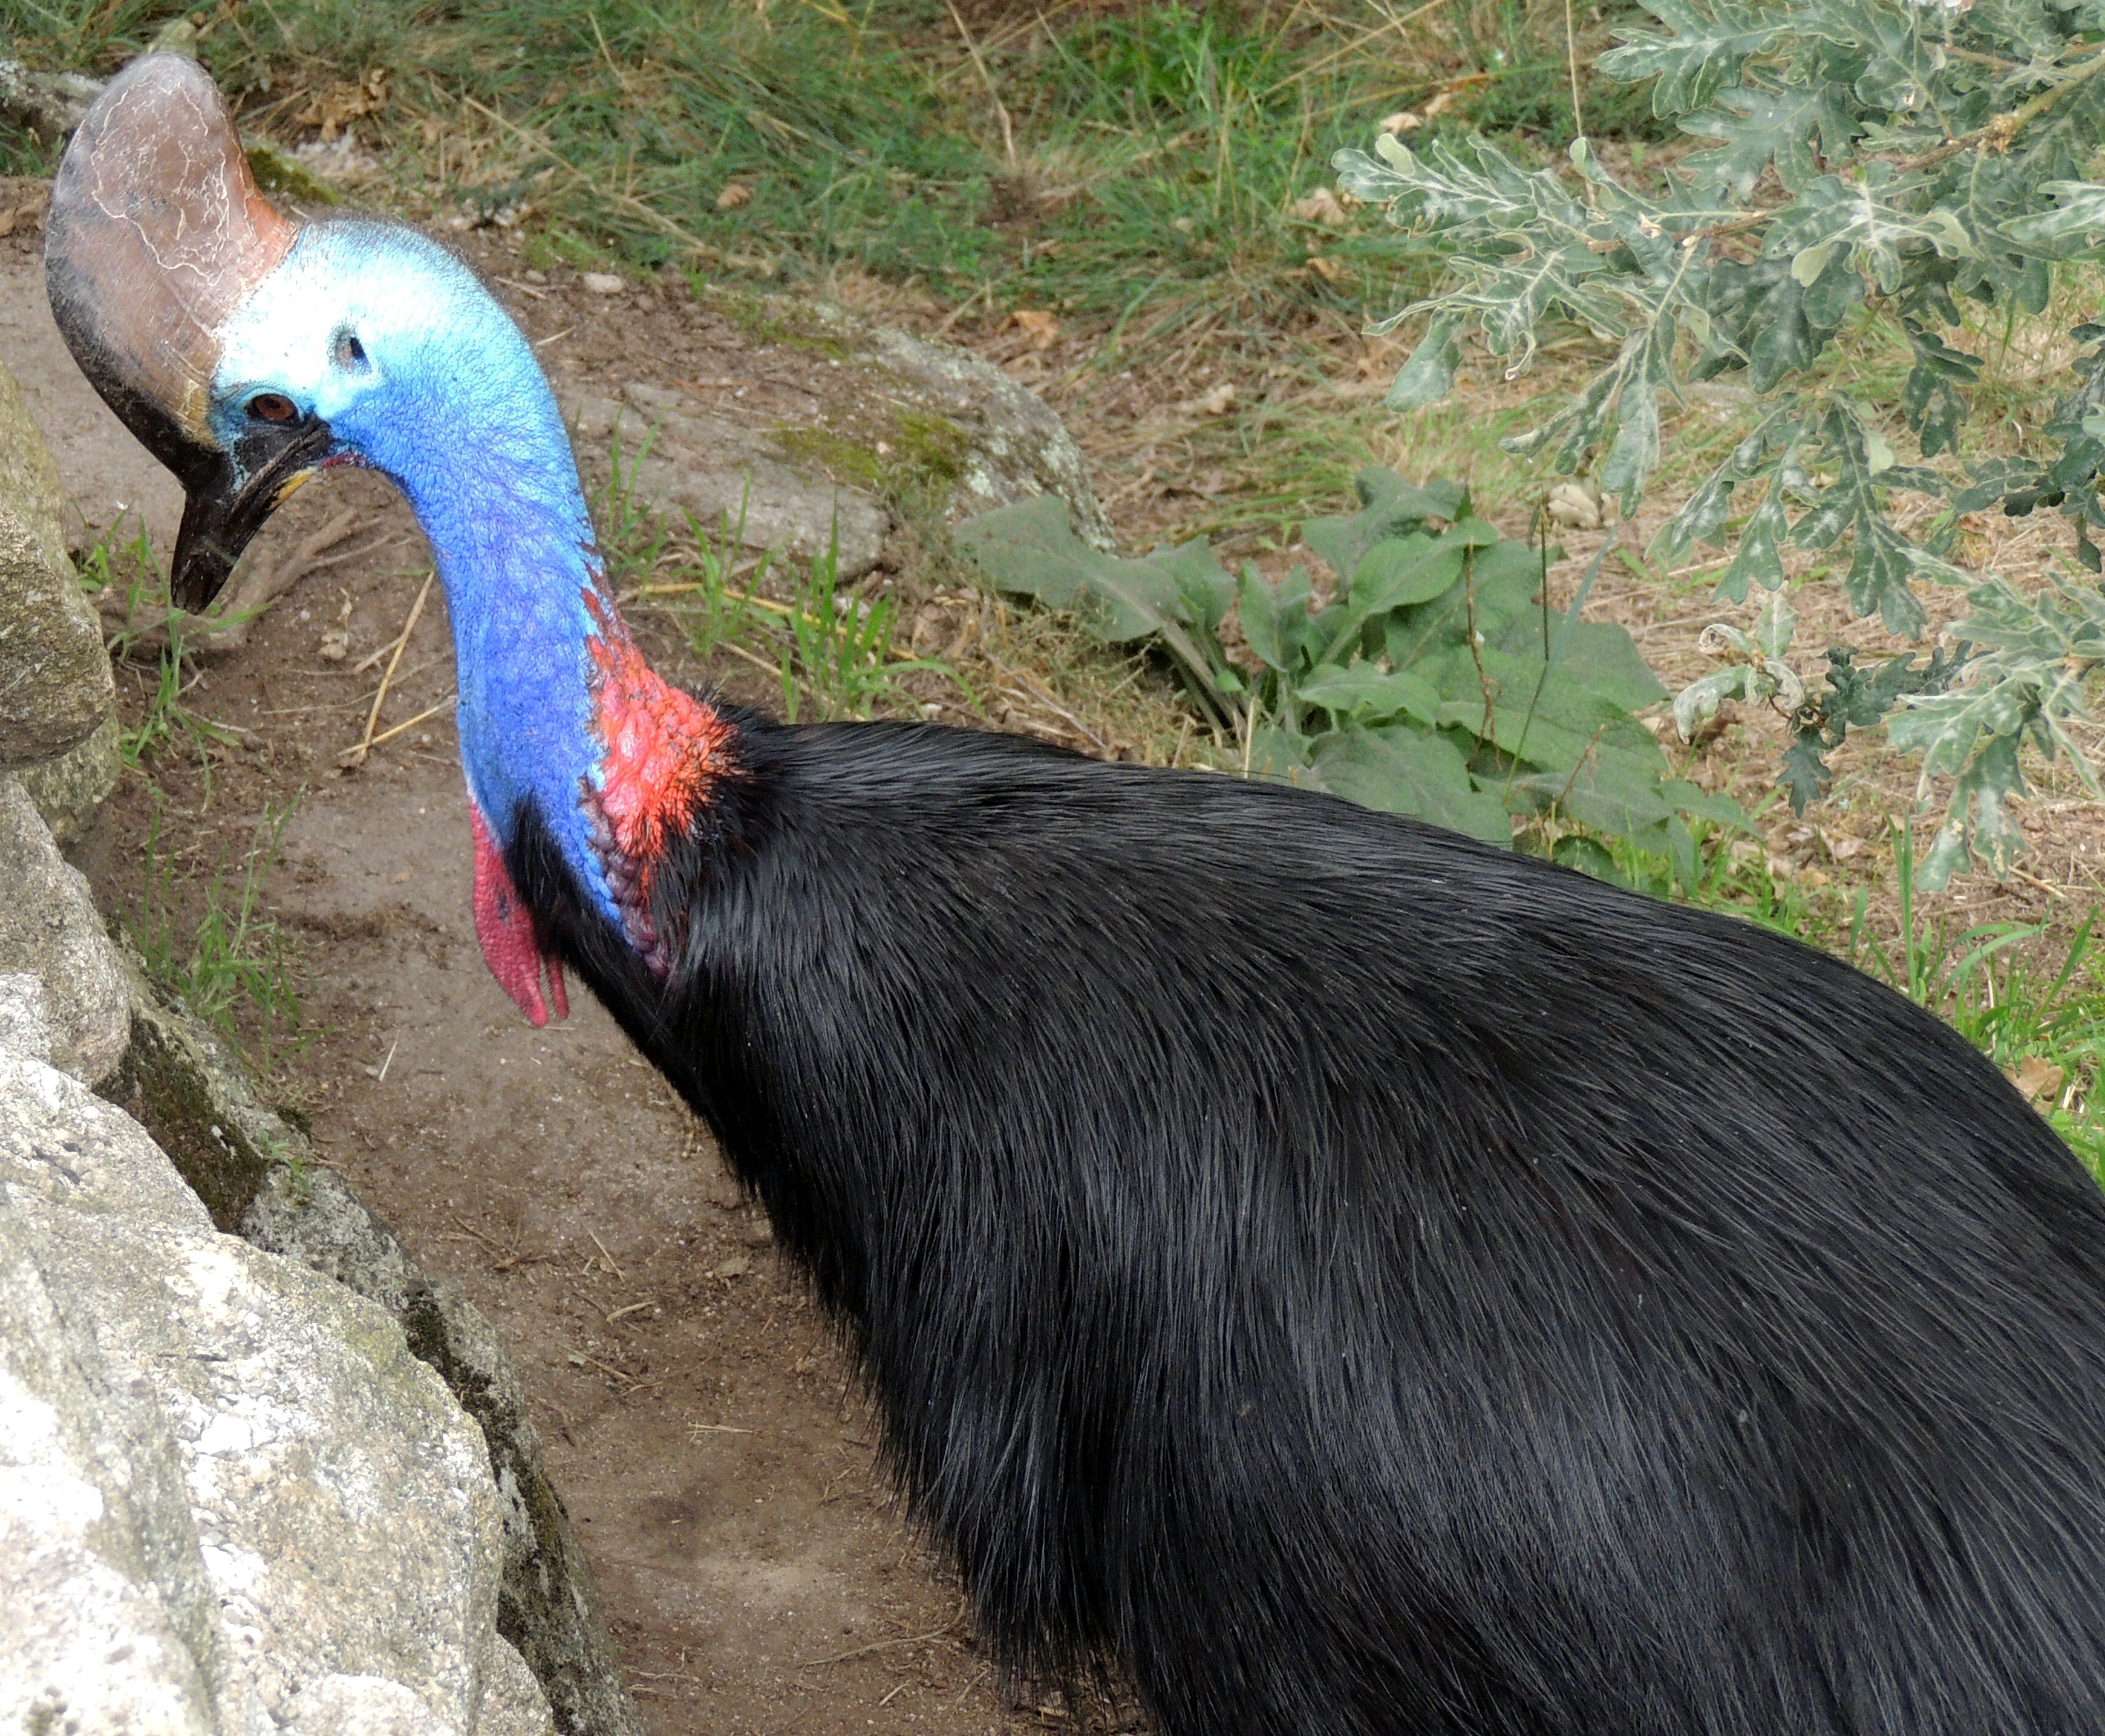
bird, wildlife, beak, fauna, emu, vertebrate, ratite, flightless bird, cassowary, casuariiformes